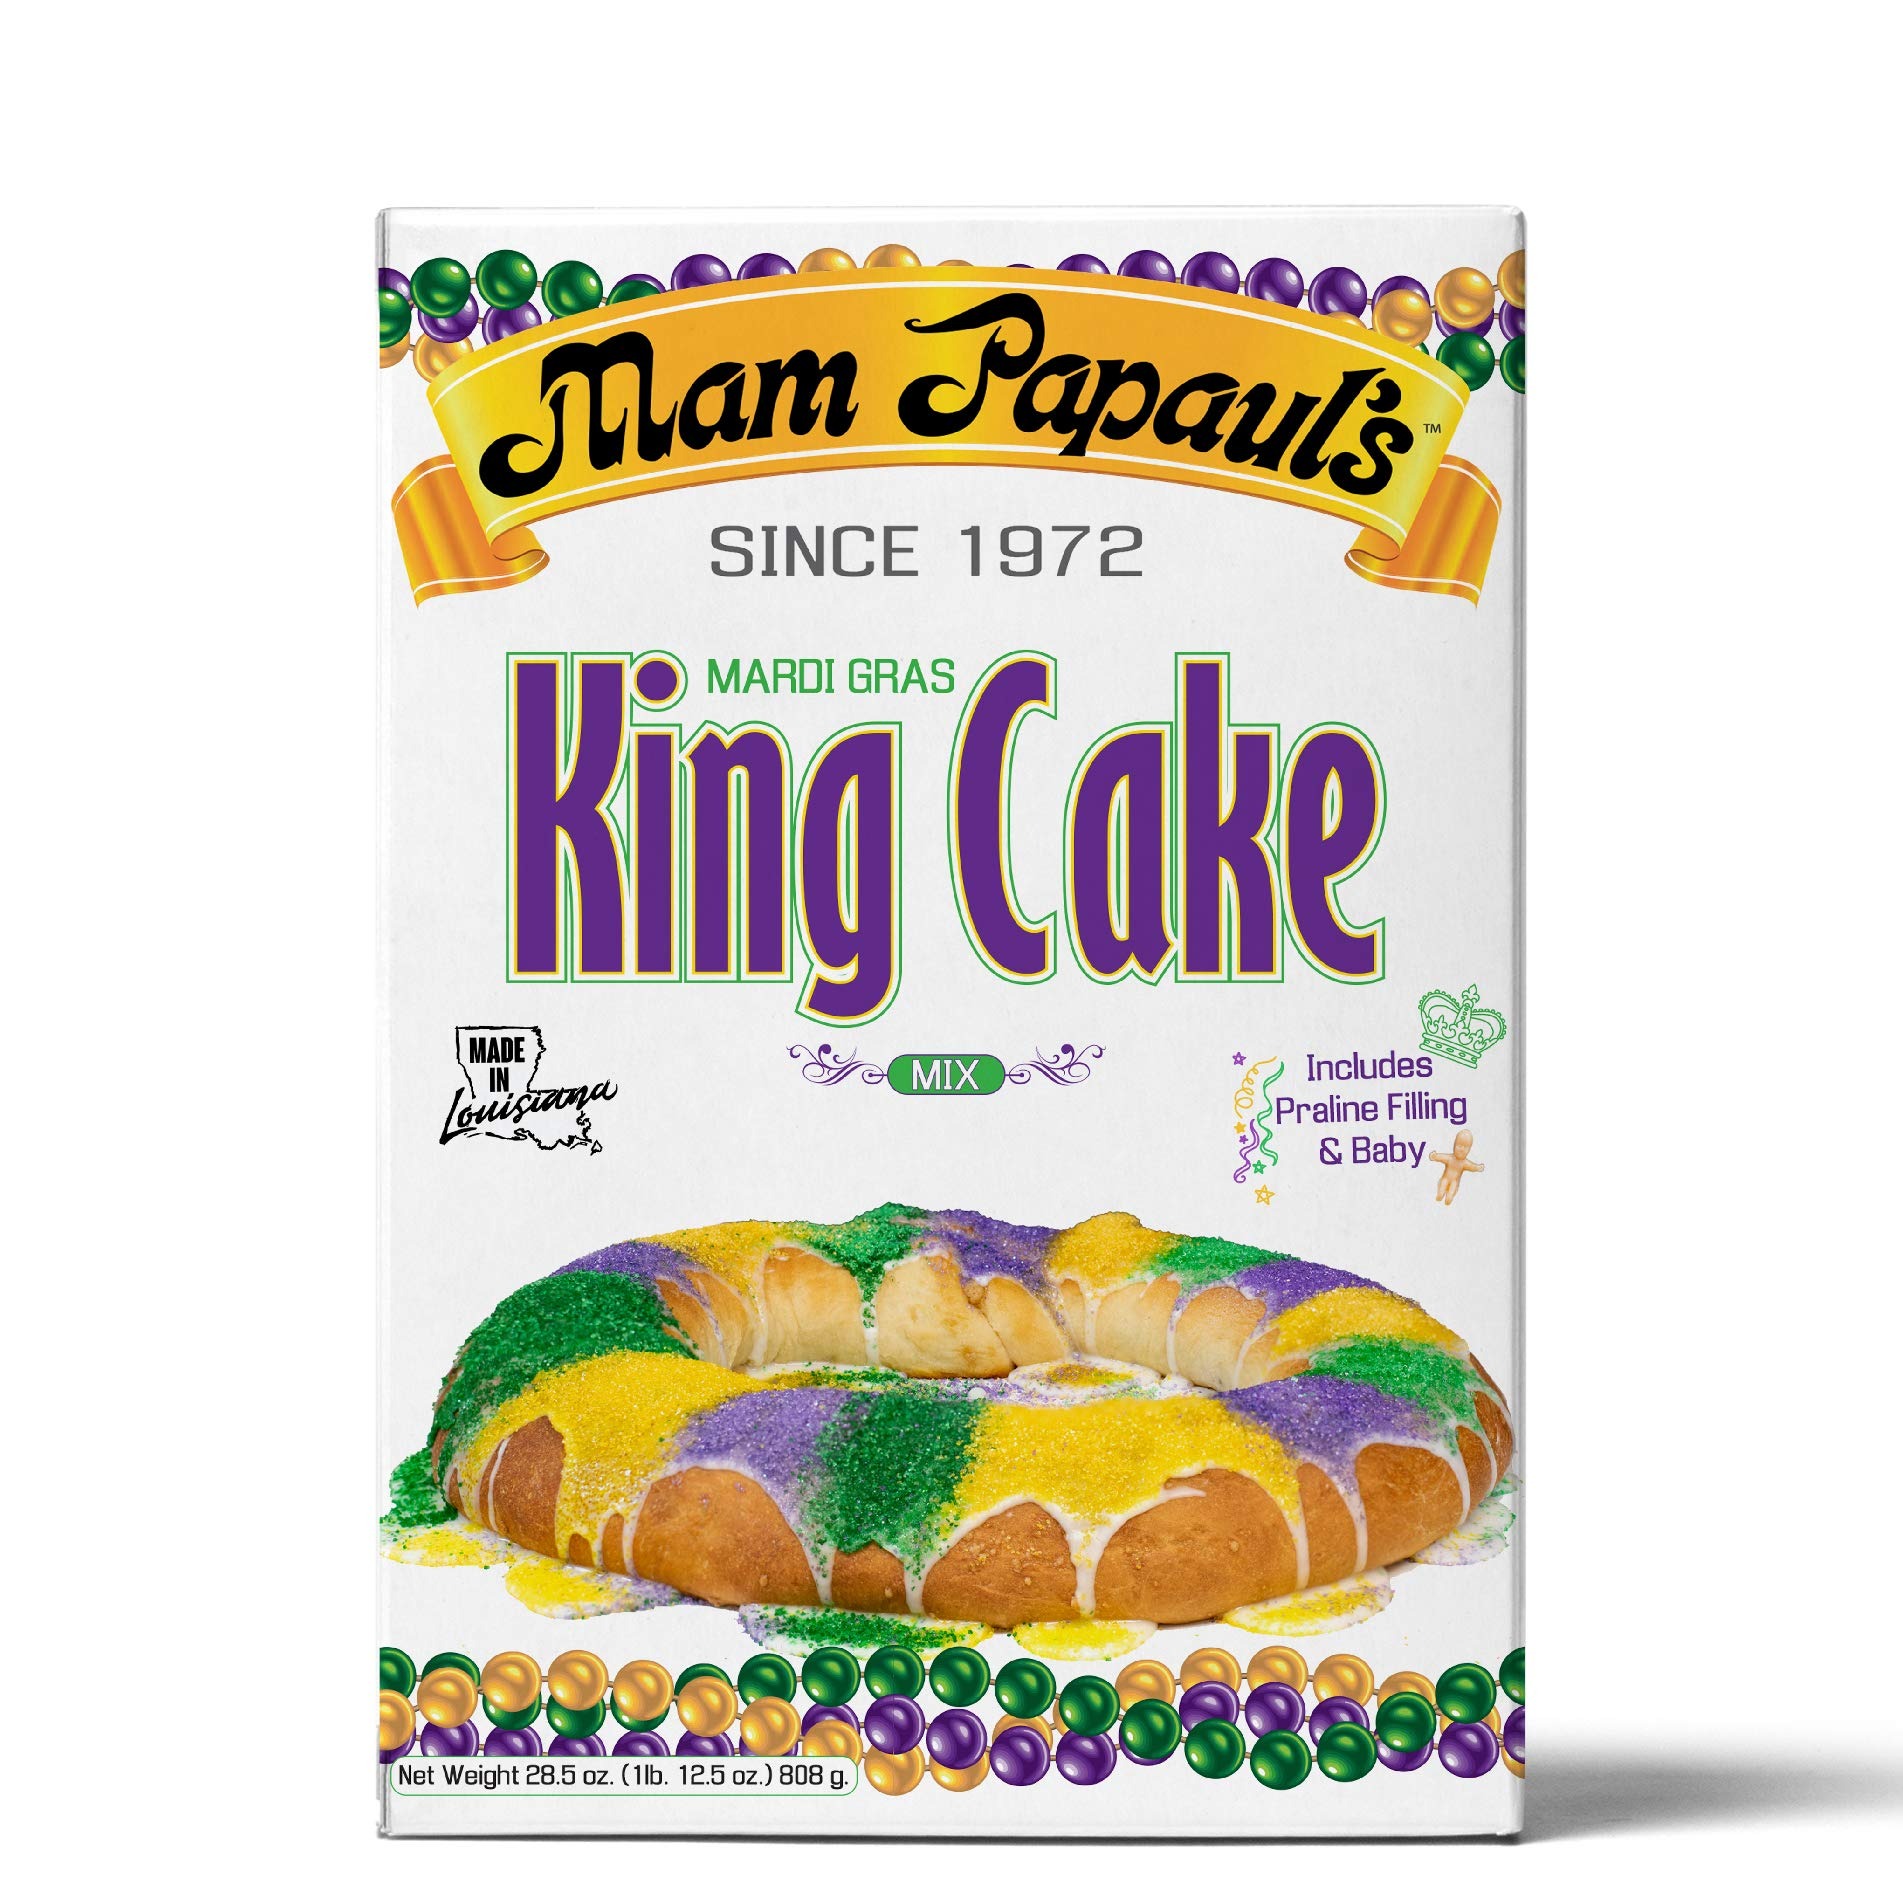
Item Name: Mam Papaul's King Cake Mix with Praline Filling
Bullet Point: Mam Papaul's King Cake with Praline Filling
Product Description: 1-28.5oz box of Mam Papaul's Mardi Gras King Cake Mix makes 1 King Cake with about 18 servings. Included in the box is the King Cake Mix, the Baby, Praline Filling, White Glaze Mix, Purple Green and Gold Colored Sugar Crystals. You will need to add 1 cup hot water, 1 egg, and 1 1/4 stick butter. Directions to make the King Cake is on the back of the box. This product is easy to make in your own home. Contains Wheat and Milk
Value: 28.5
Unit: Ounce

Price: 24.99